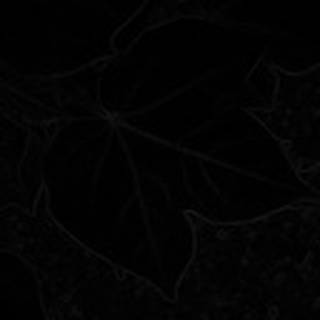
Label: healthy_cotton